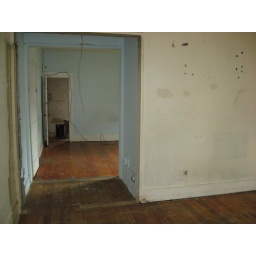
Hole in the wall between the front bedroom and the master bedroom that had to be rebuilt